Westpark station

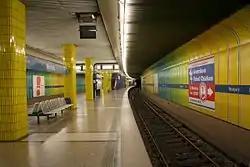
Westpark U-Bahn station

Westpark is an U-Bahn station in Munich on the U6.